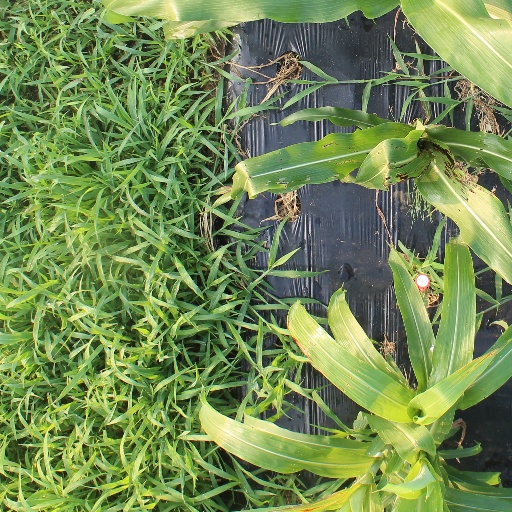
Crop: sorghum